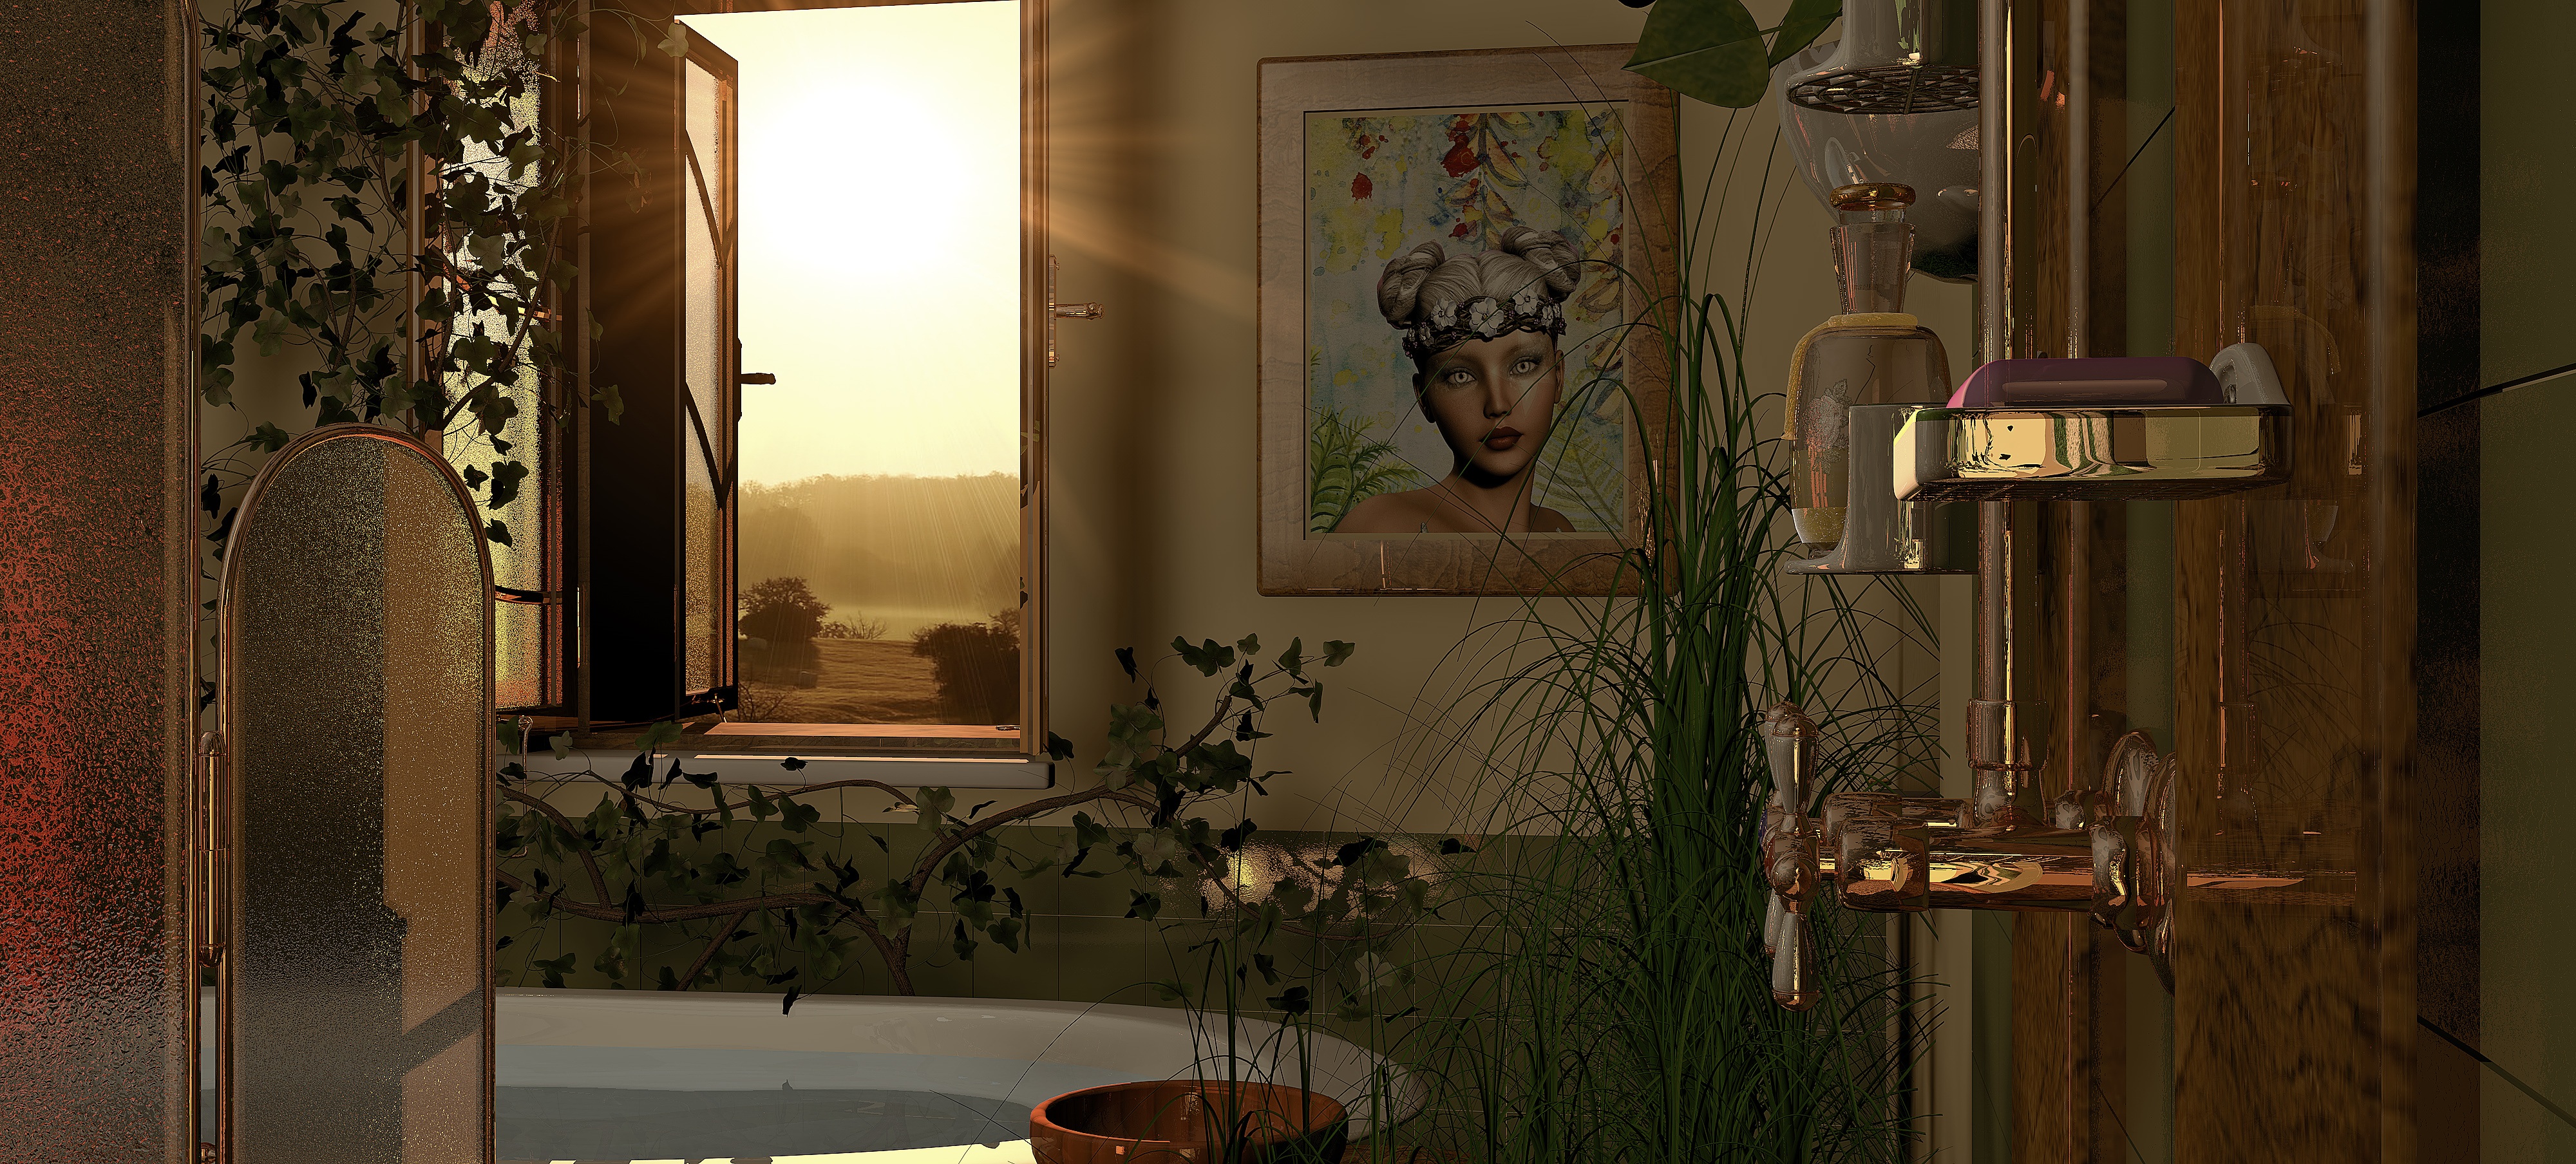
house, window, home, wall, hall, room, lighting, interior design, bathroom, design, bath, tourist attraction, estate, be, shower, the interior of the